SS Russia (1872)

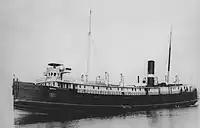
"Russia" as she appeared in 1903

In the summer of 1900, "Russia" was sold to the Lake Transit Company of Duluth, Minnesota (one source states Buffalo), managed by John J. McWilliams. Her home port was changed to Duluth. In 1905/1907, "Russia" was sold to the Port Huron & Duluth Steamship Company of either Port Huron, Michigan, or Duluth. The company was owned and managed by Charles O. Duncan.